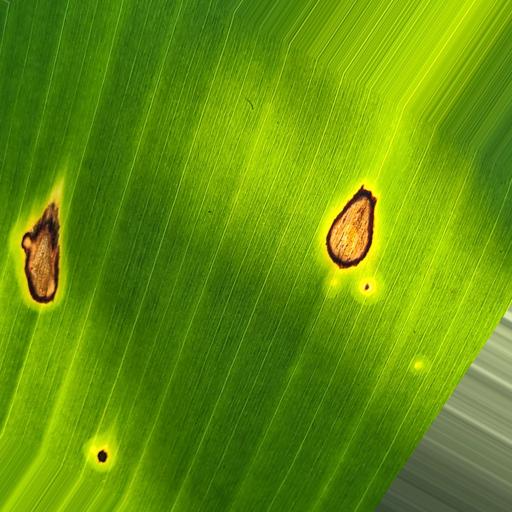
Label: black_sigatoka